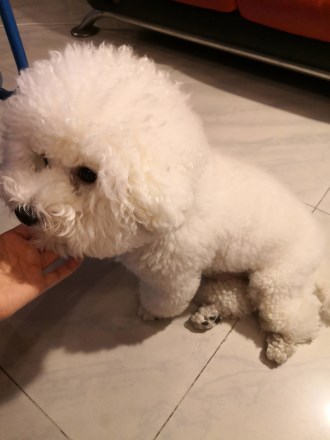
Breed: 3083-n000117-Bichon_Frise